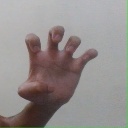
अक्षर: झ